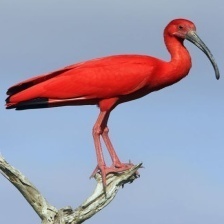
Species: SCARLET IBIS
Scientific name: EUDOCIMUS RUBER